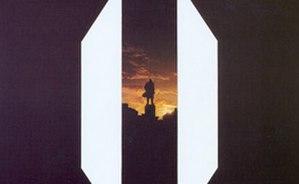
L’art non-conformiste soviétique - réunis des représentants de divers mouvements artistiques dans les arts visuels de l'URSS des années 1953 à 1986, qui pour des raisons de censure politique et idéologique ont été remplacées par les autorités officielles de la vie artistique publique. En raison de l'existence « underground » de l'art non-officiel en URSS, il a été étroitement associé à des mouvements informels de jeunes.
Oleg Vladimirovitch Vassiliev, né en 1931 à Moscou et mort le 25 janvier 2013 à New York, est un peintre russe associé au style non-conformiste soviétique. Oleg Vassiliev émigre aux États-Unis en 1990. Il s'établit d'abord dans l'État de New York et, plus tard, il s'installe à St. Paul, Minnesota.